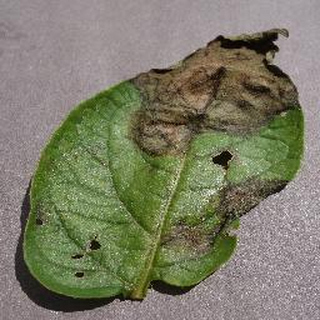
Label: potato_late_blight